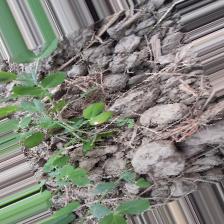
Label: Ascochyta blight